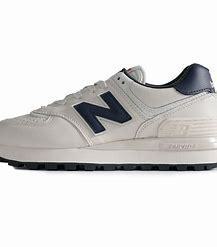
Brand: New
Model: Balance New Balance 574